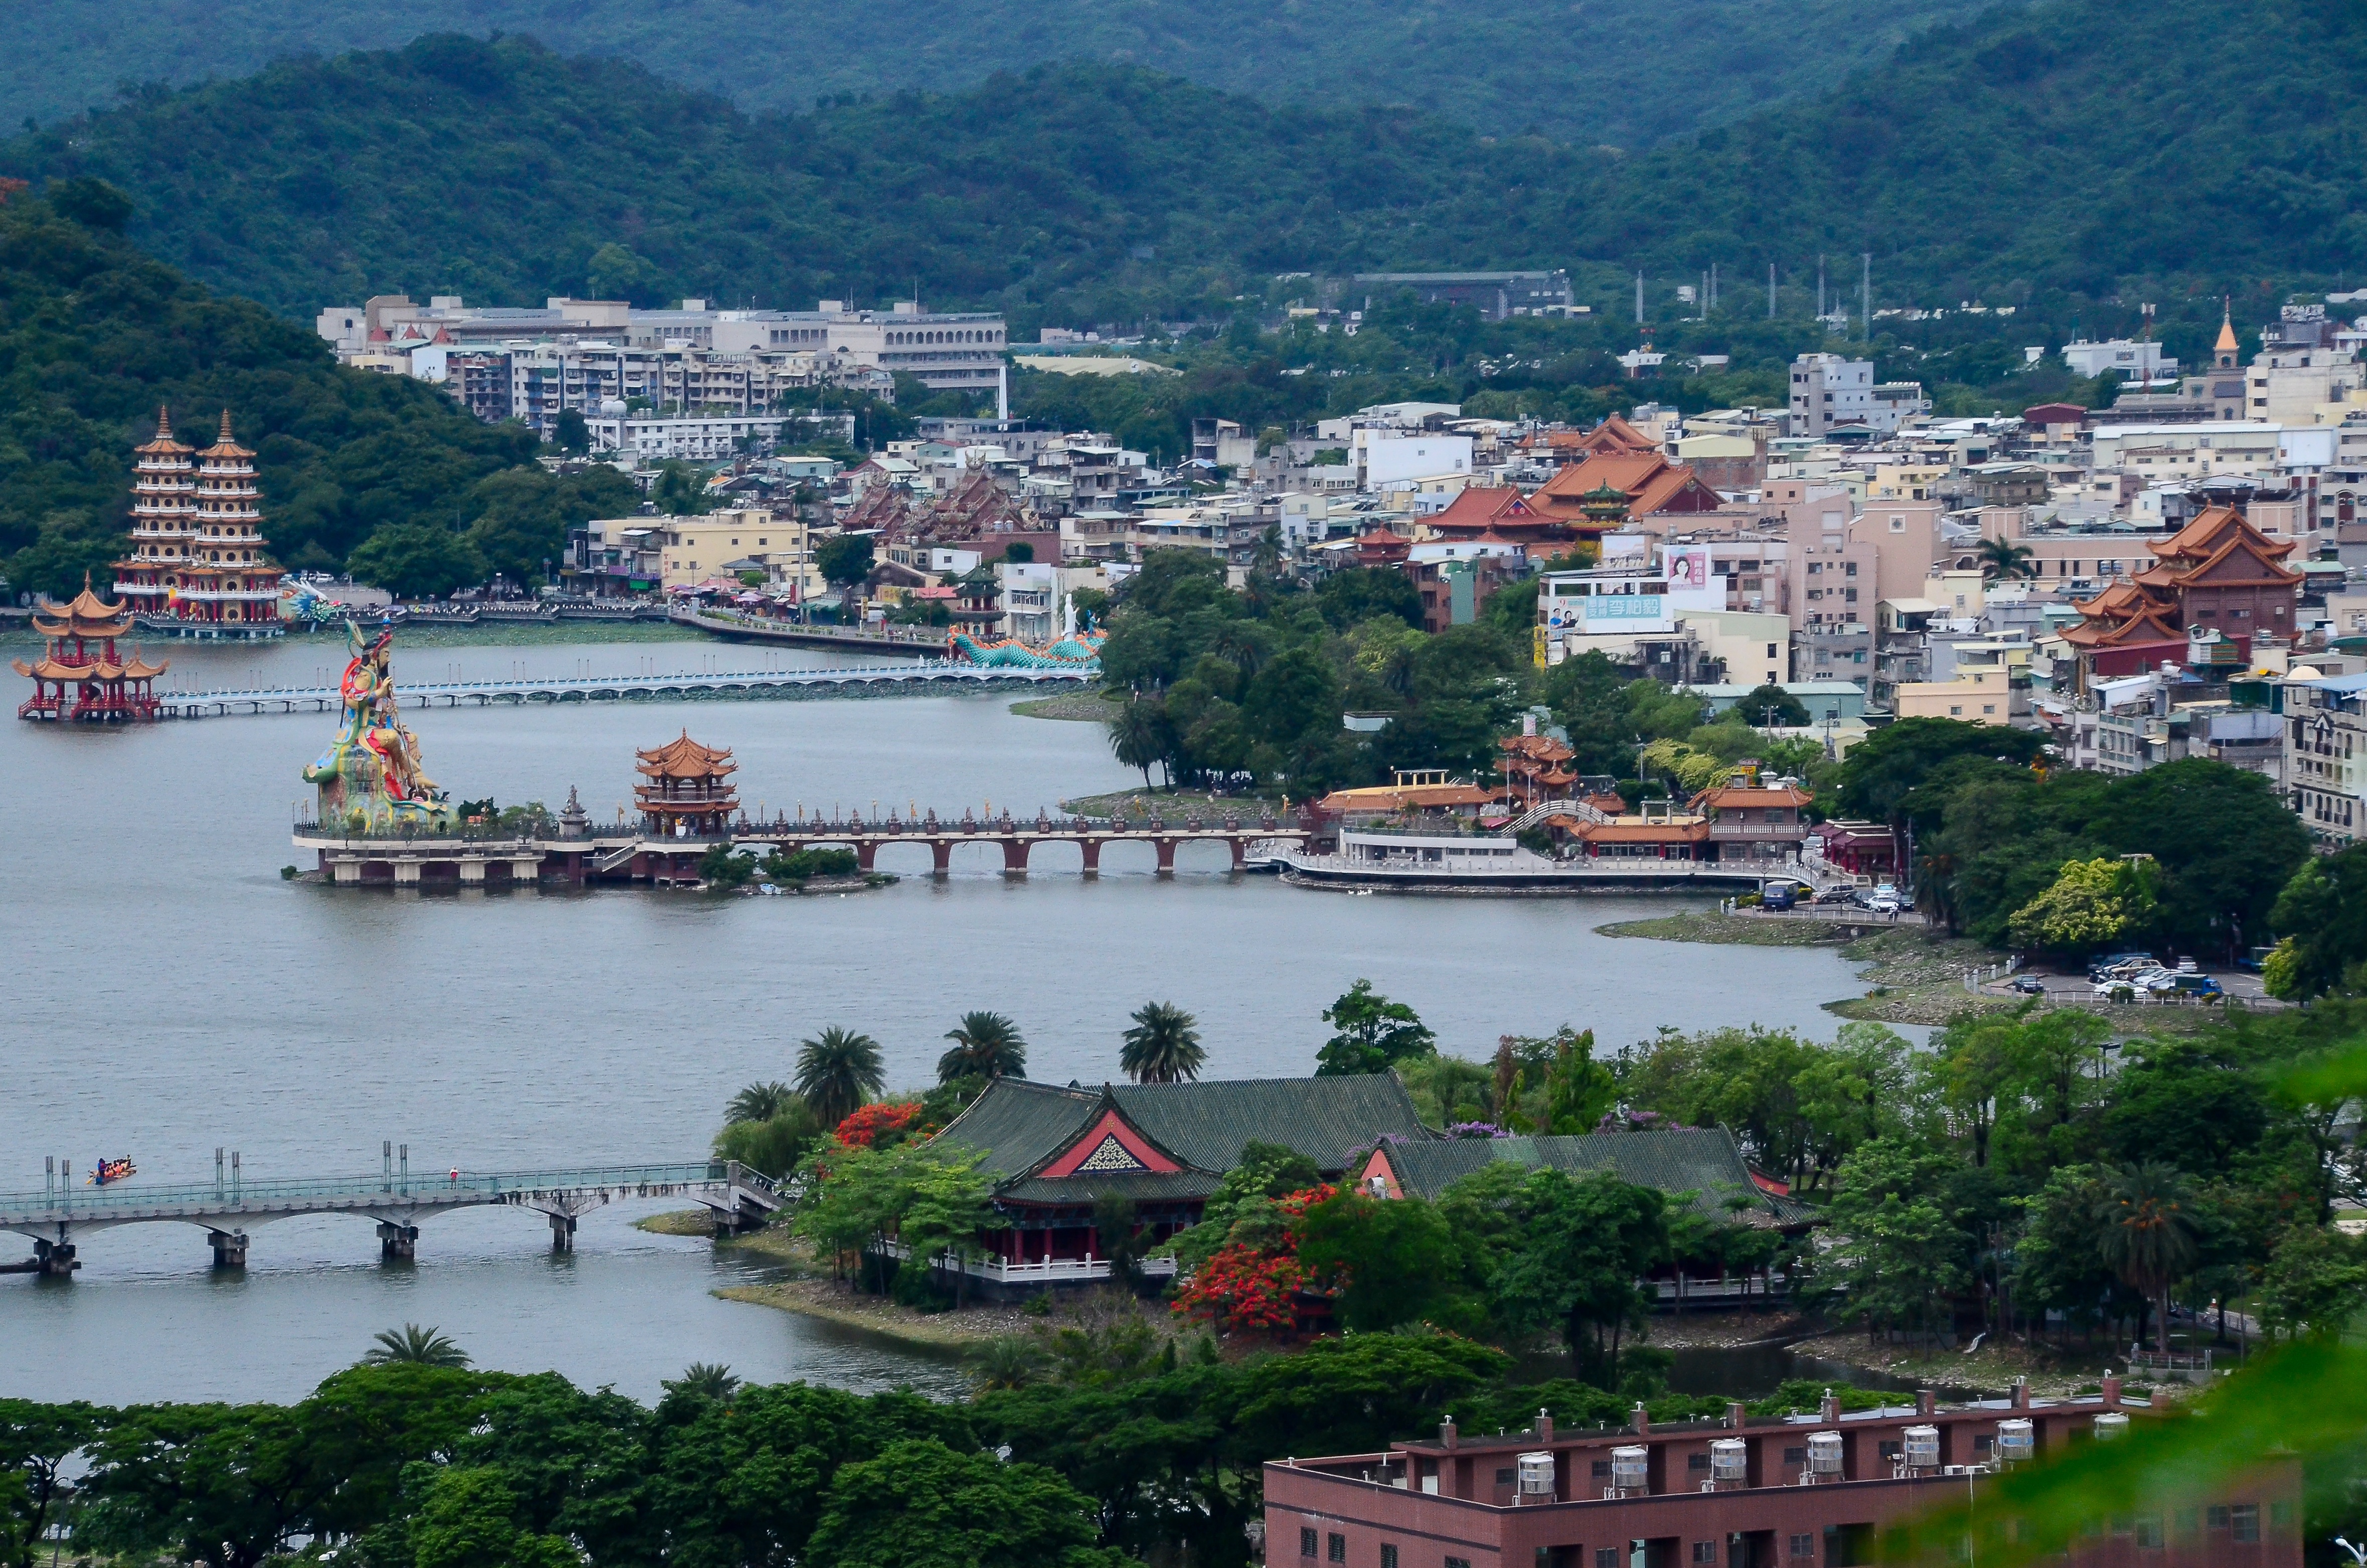
landscape, mountain, bridge, lake, town, building, river, cityscape, vehicle, bay, harbor, port, tourism, waterway, bird's eye view, aerial photography, left chi tan, dragon tiger pagodas